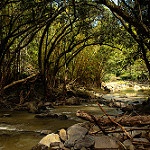
Scene: Outdoor